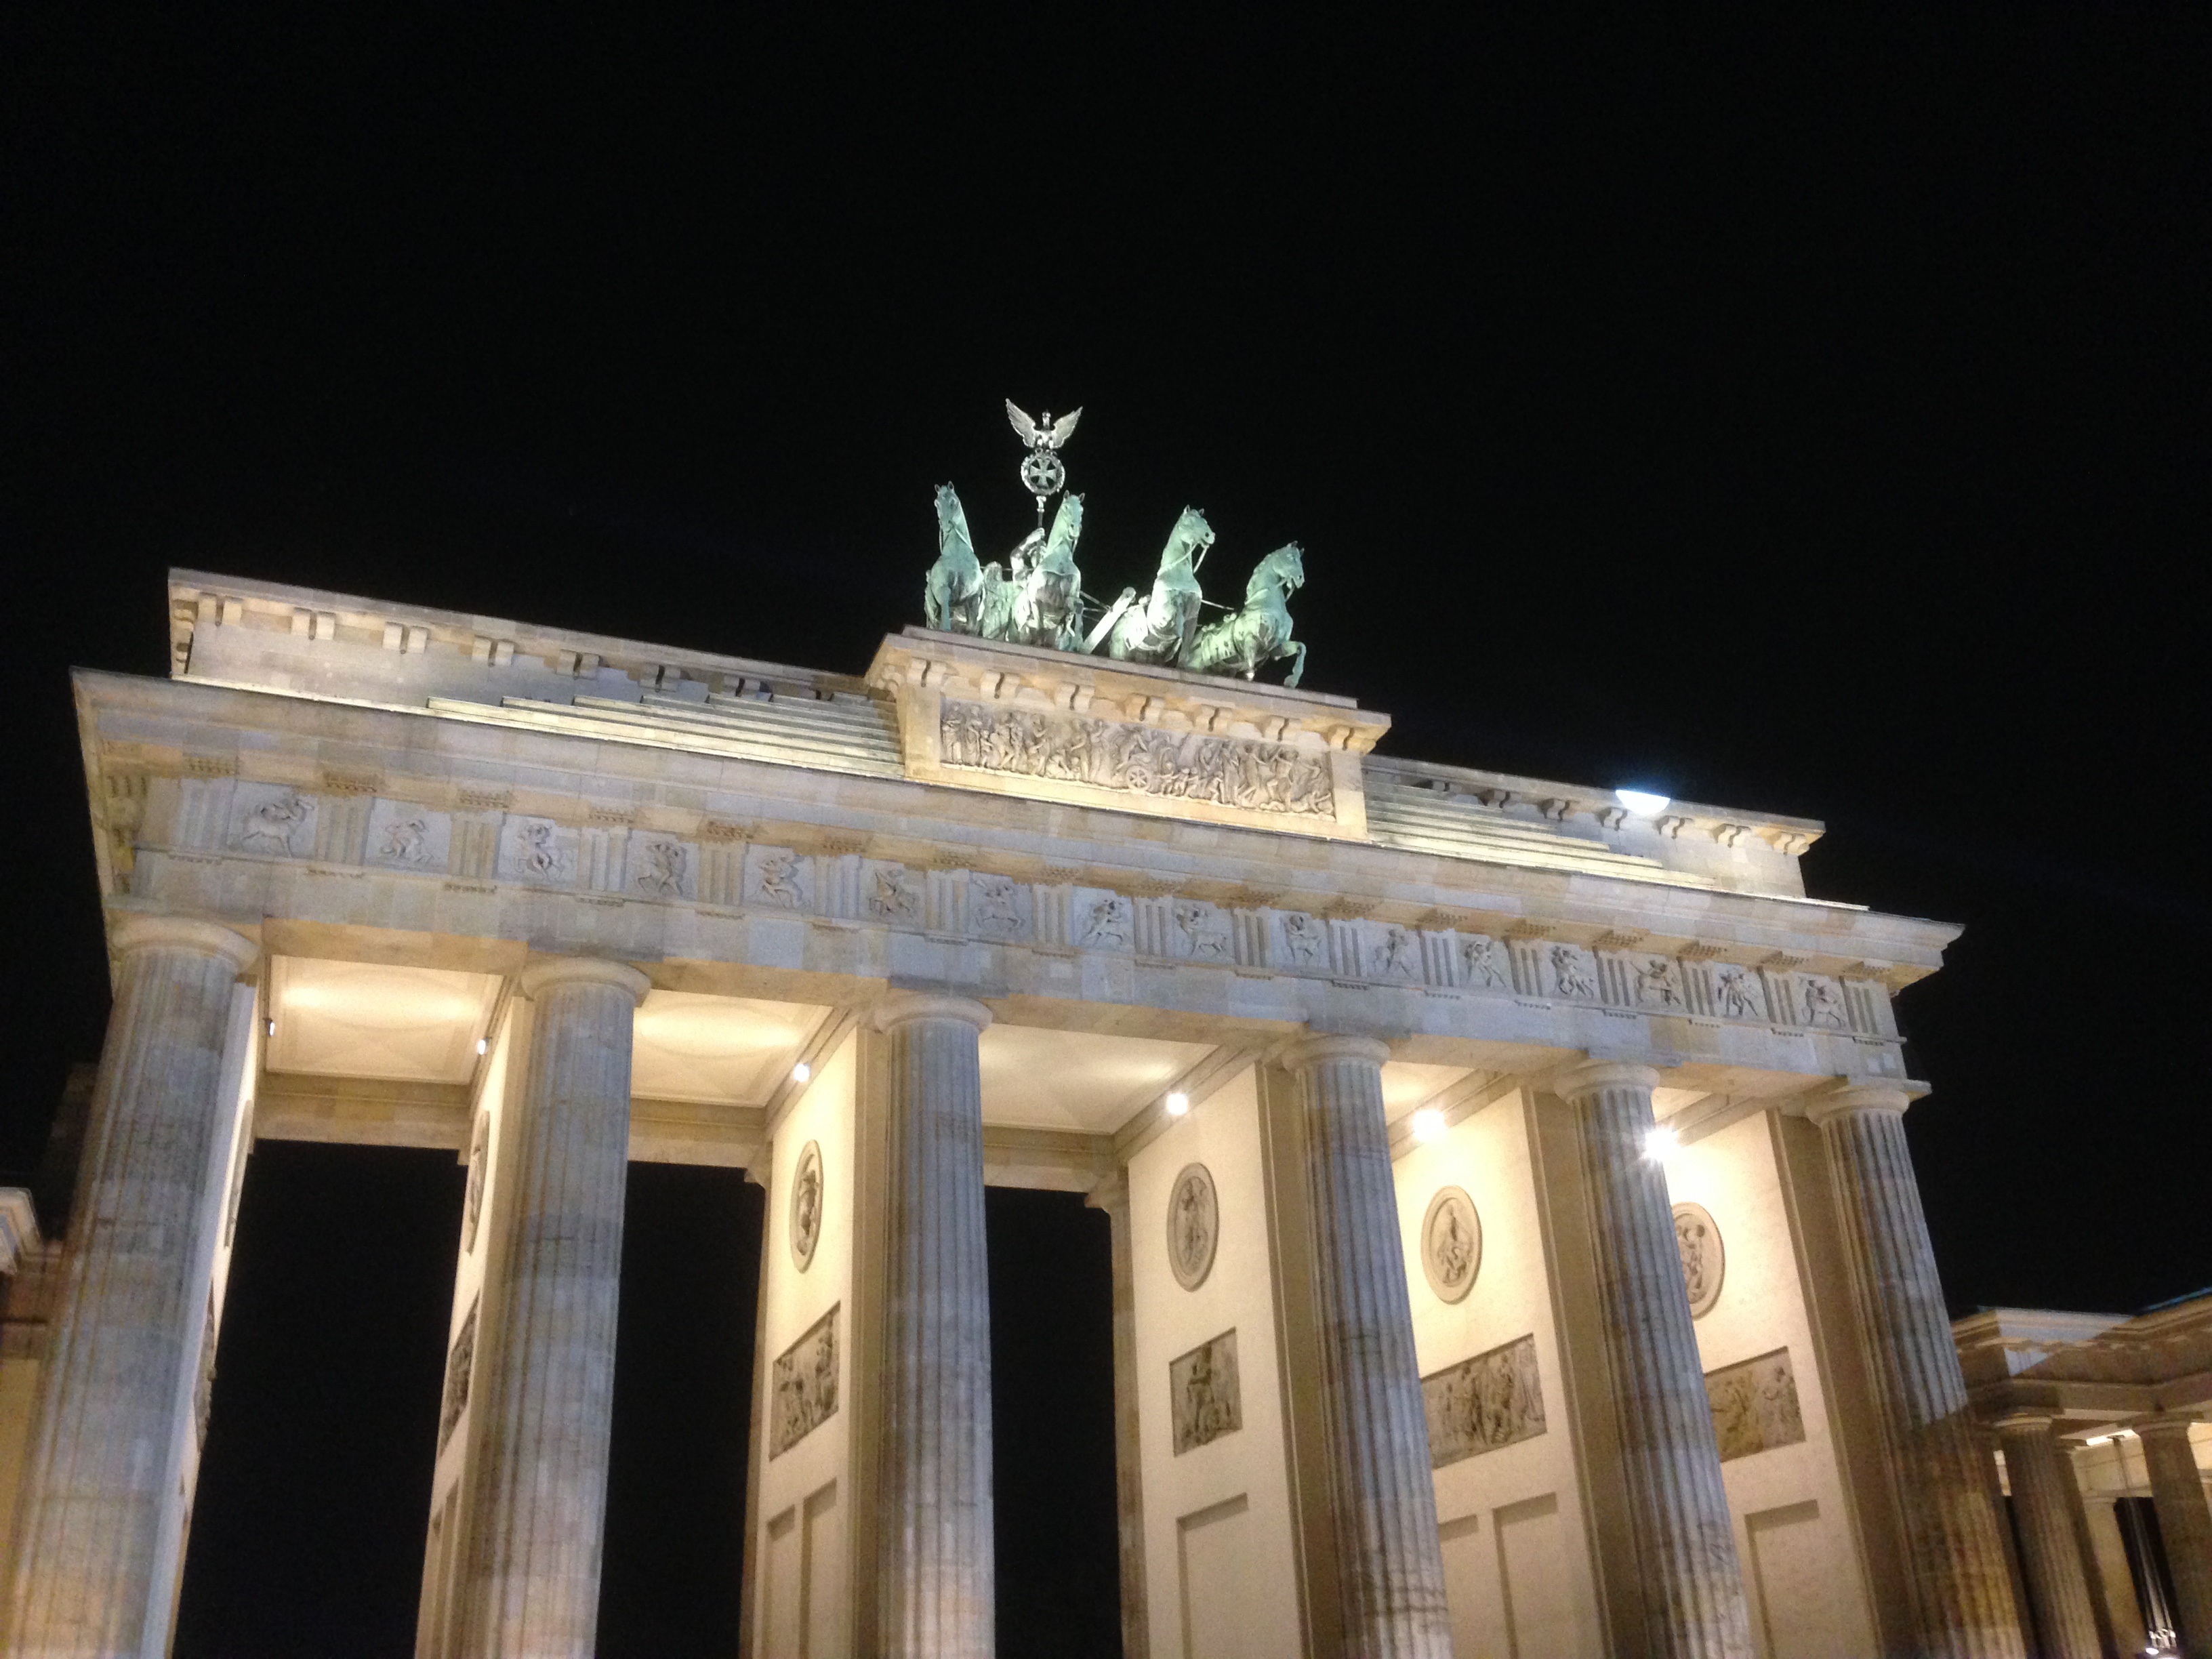
light, architecture, structure, night, building, palace, old, column, landmark, lighting, capital, temple, germany, berlin, history, columnar, night photograph, imposing, brandenburg gate, quadriga, ancient history